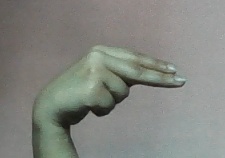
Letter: ain